Rey Mysterio

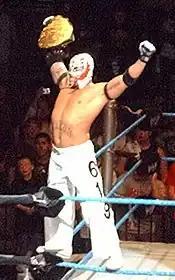
Mysterio is a two-time World Heavyweight Champion (among three overall world titles in WWE).

In May 2020, Mysterio began feuding with Seth Rollins, who used the corner of steel steps to pierce Mysterio's eye and take him out of action. At The Horror Show at Extreme Rules on July 19, Mysterio lost to Rollins in an Eye for an Eye match. On August 30, Mysterio and his son, Dominik Mysterio, defeated Rollins and Murphy at Payback. As part of the 2020 Draft, Mysterio was drafted to the SmackDown brand. Mysterio and Rollins faced each other in a No Holds Barred Final Chapter match on the November 13 episode of "SmackDown", which Mysterio won after assistance from Murphy, who turned on Rollins, ending their feud. At Royal Rumble on January 31, 2021, Mysterio entered at No. 26, but was eliminated by Omos.